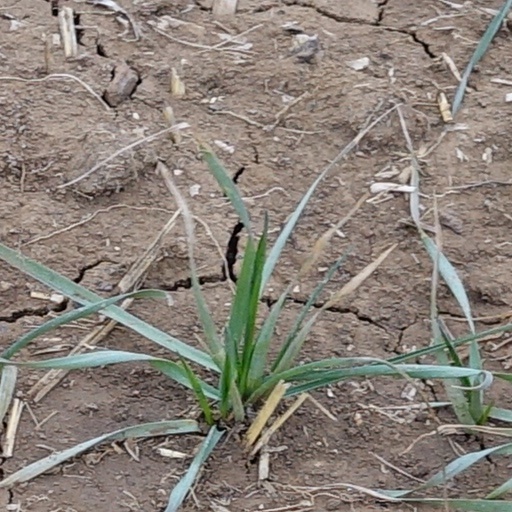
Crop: wheat